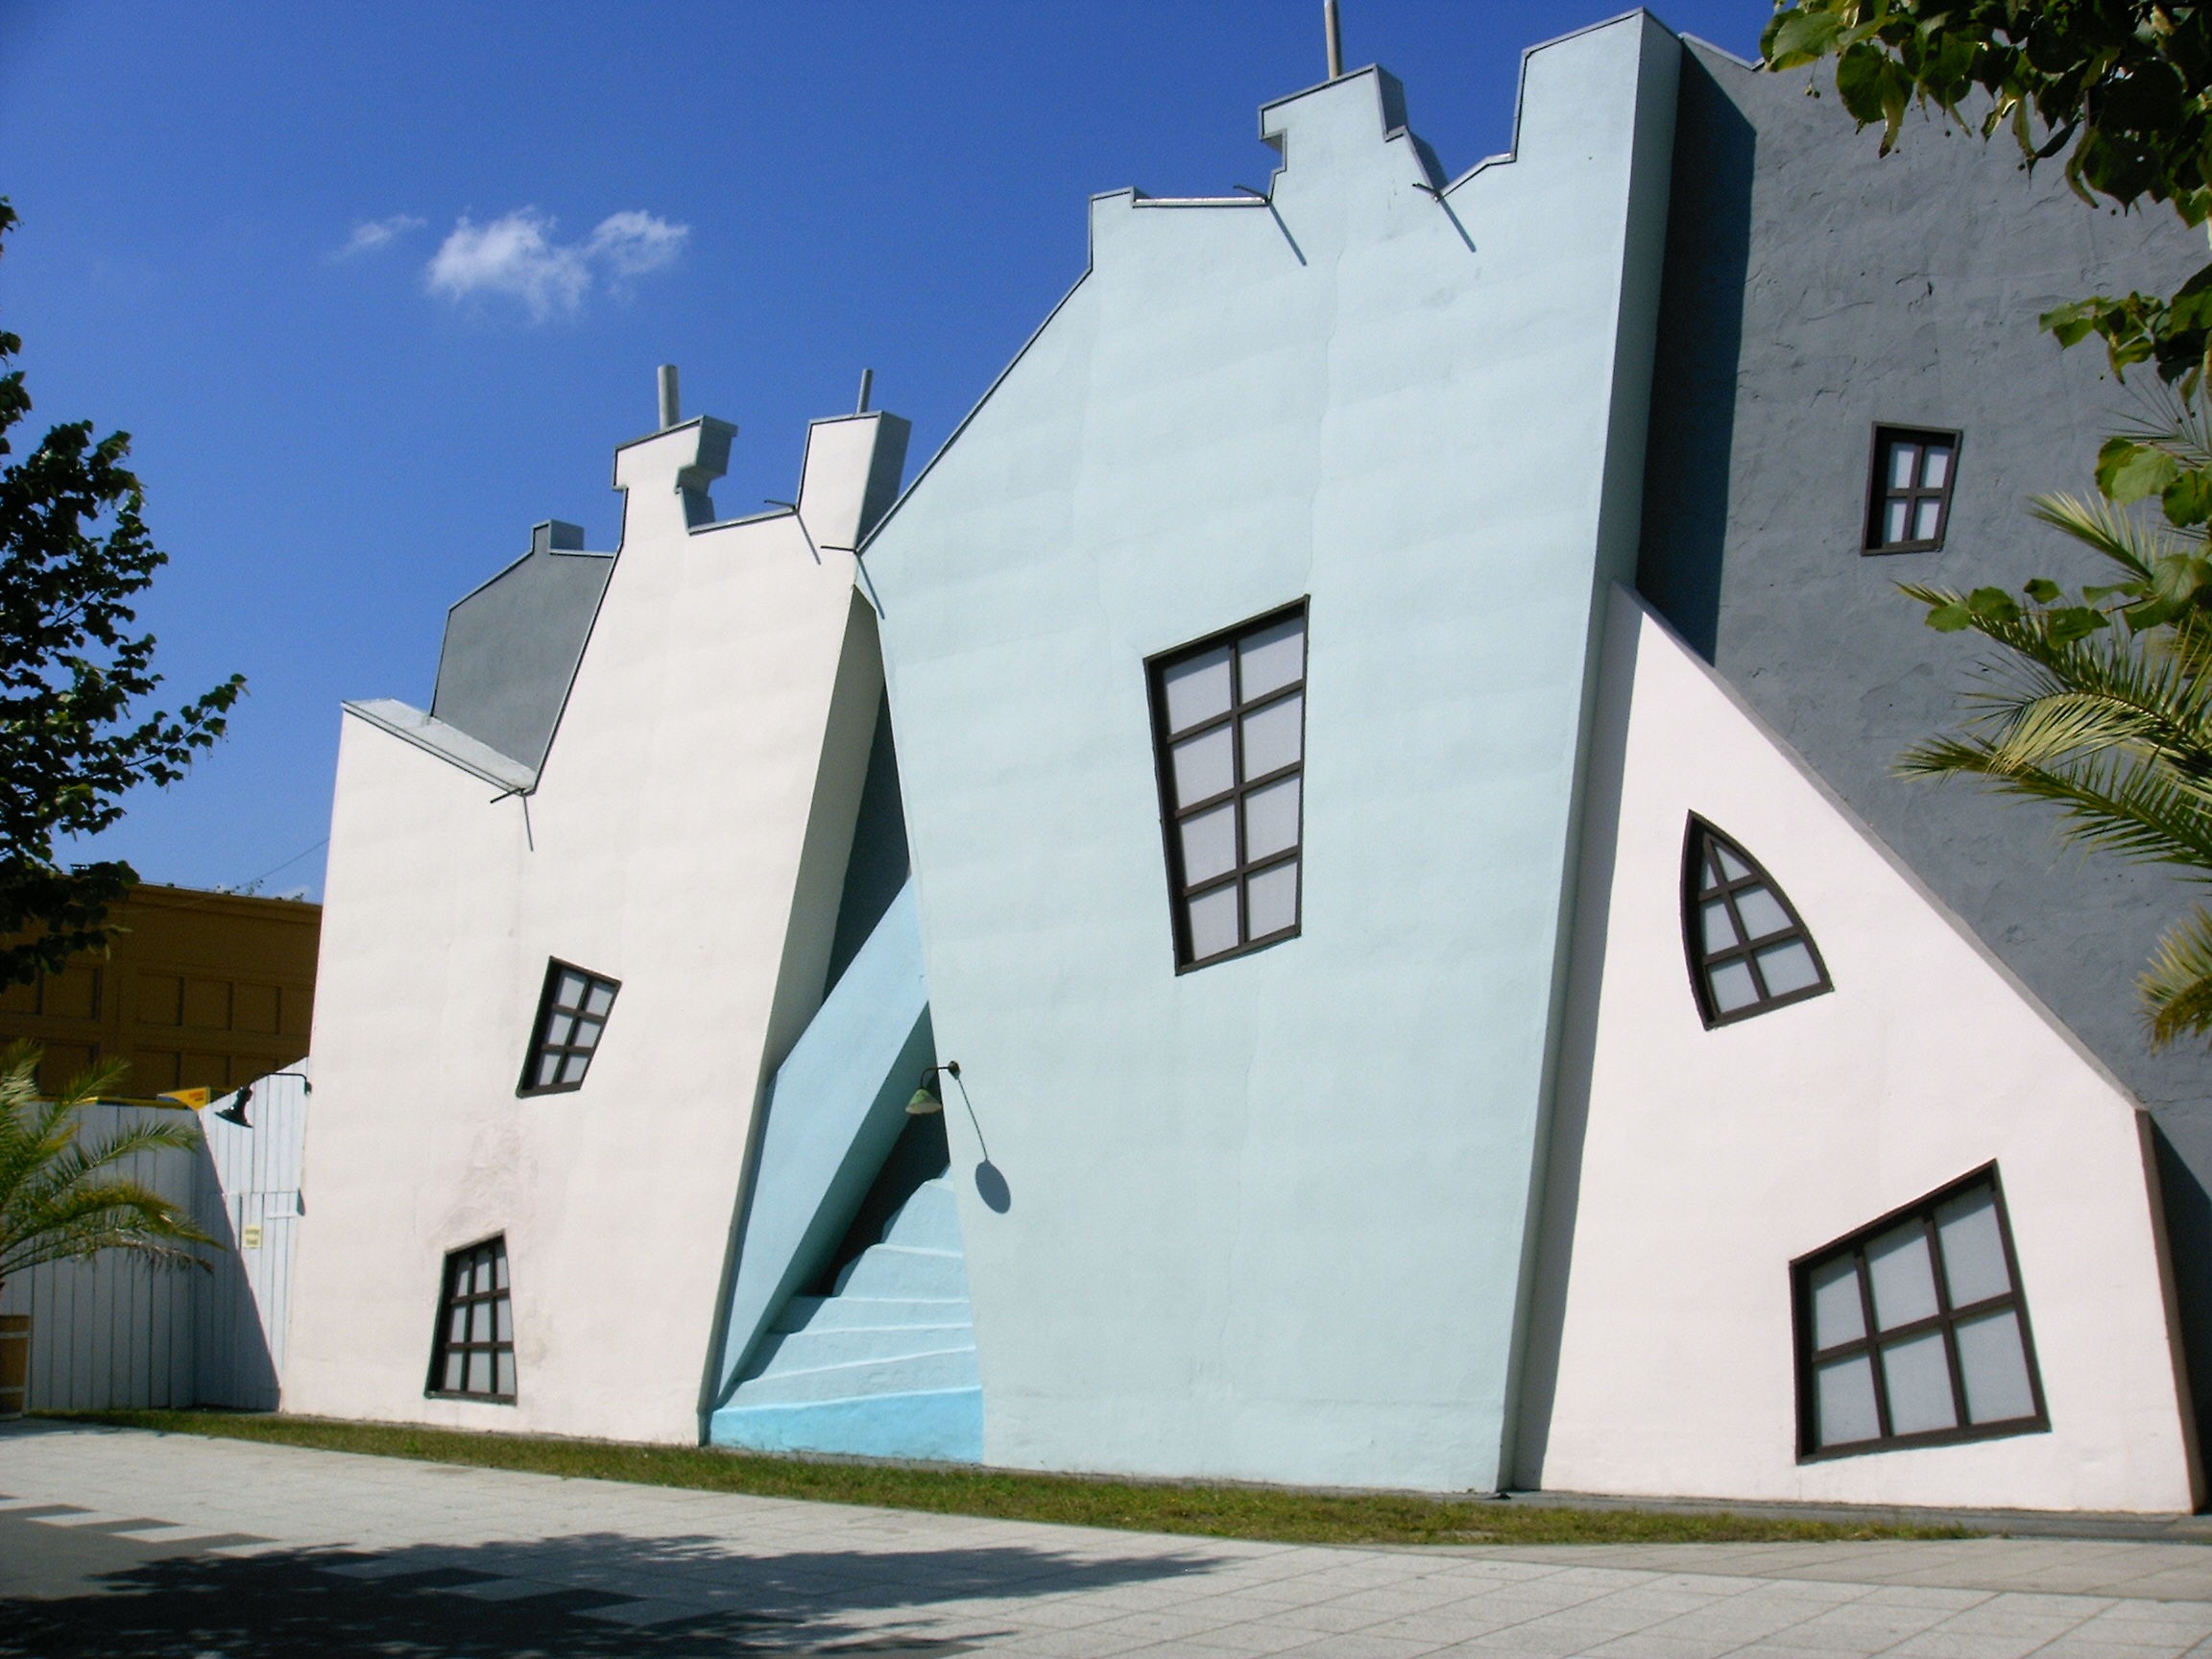
architecture, house, building, facade, church, place of worship, art, homes, askew, studio babelsberg